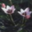
Label: tulip